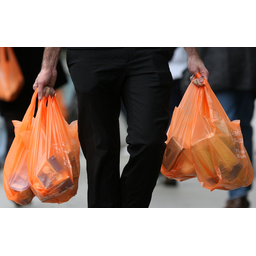
Label: plastic